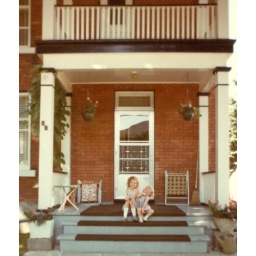
Our first house in Renfrew:Our two girls visiting our family friend .